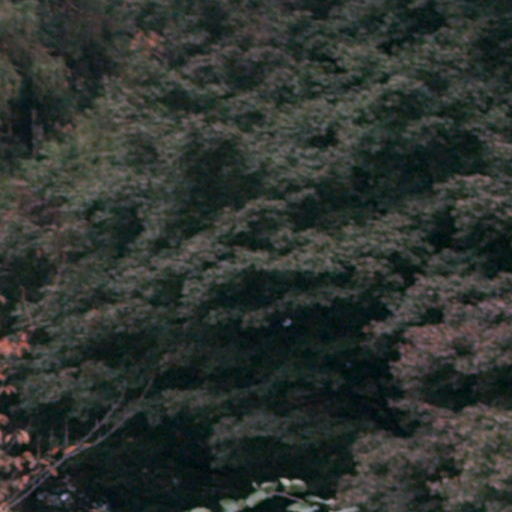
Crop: cassava